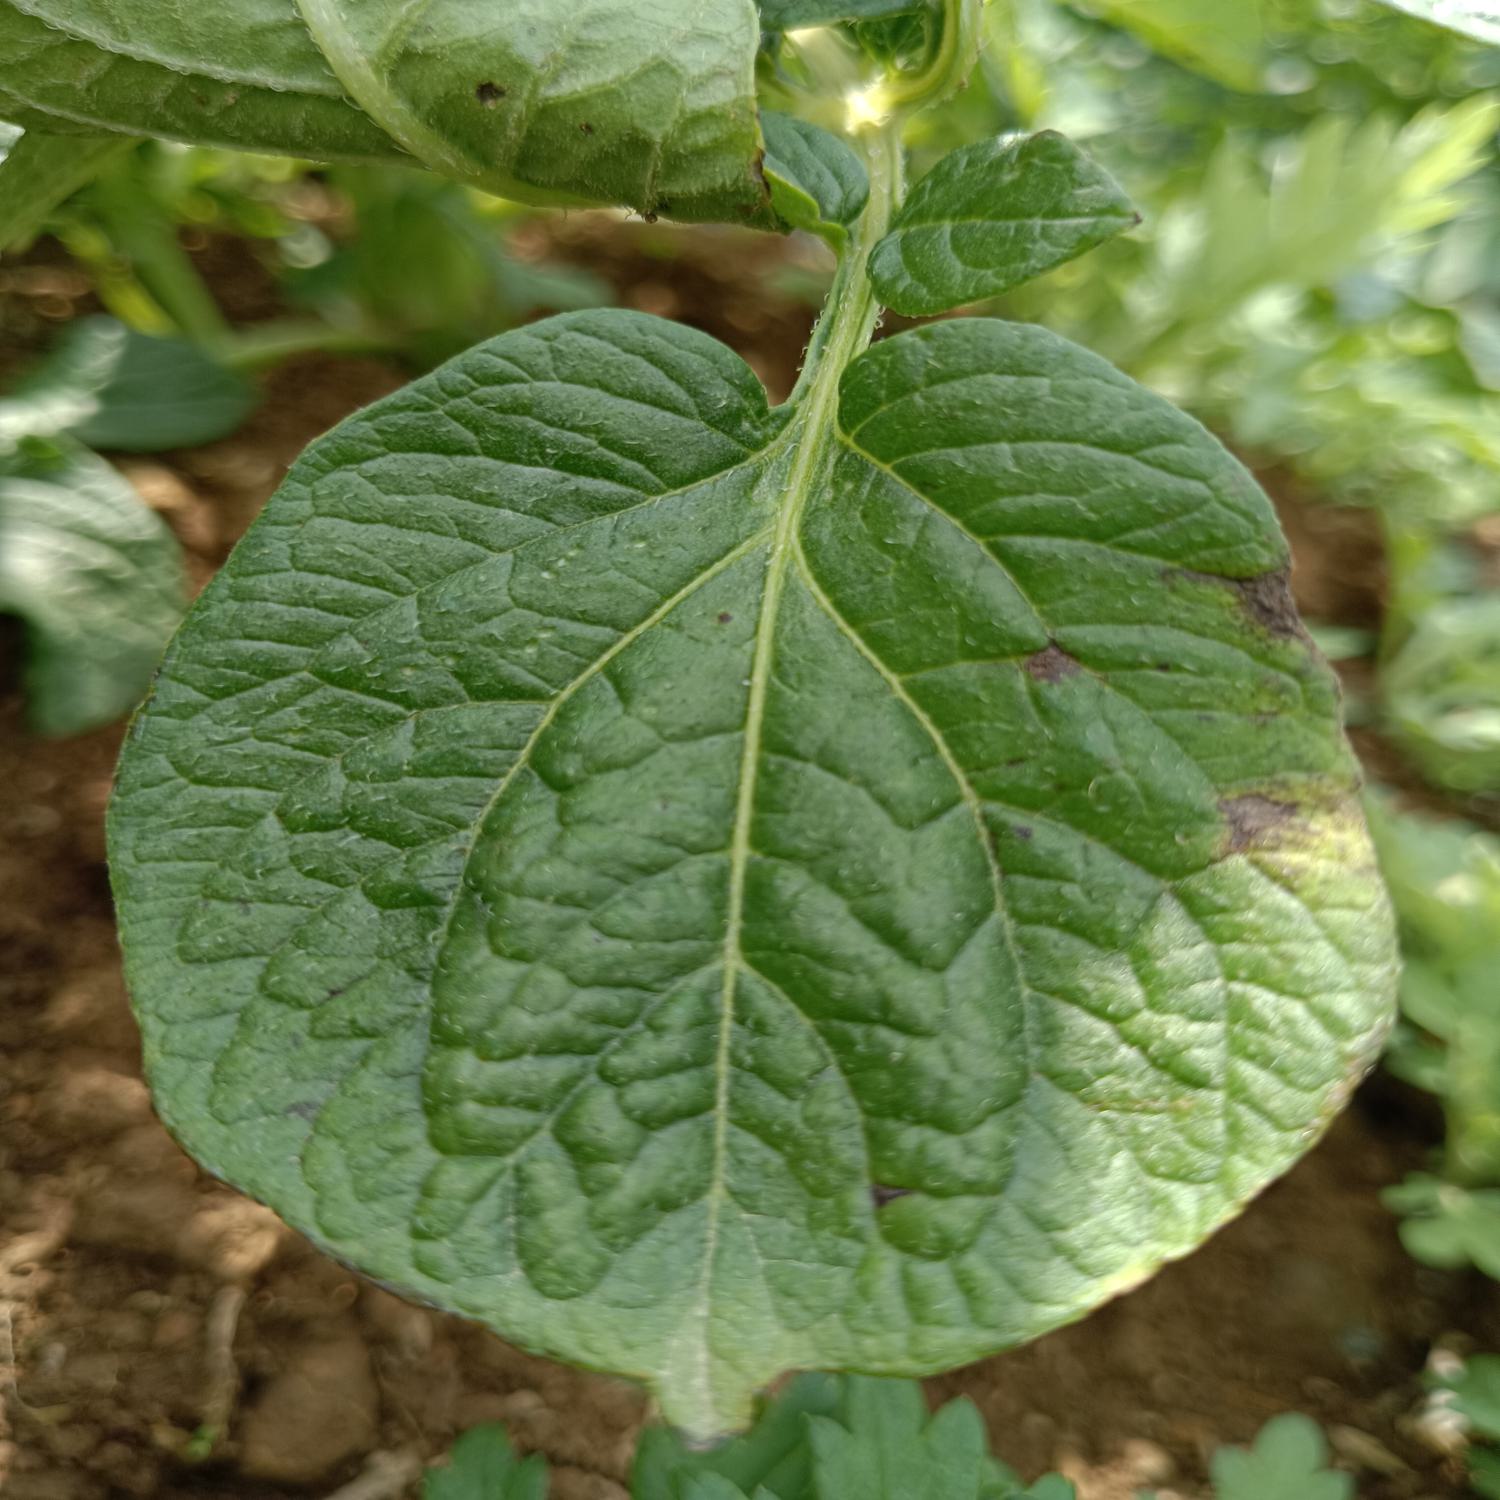
Label: Fungi